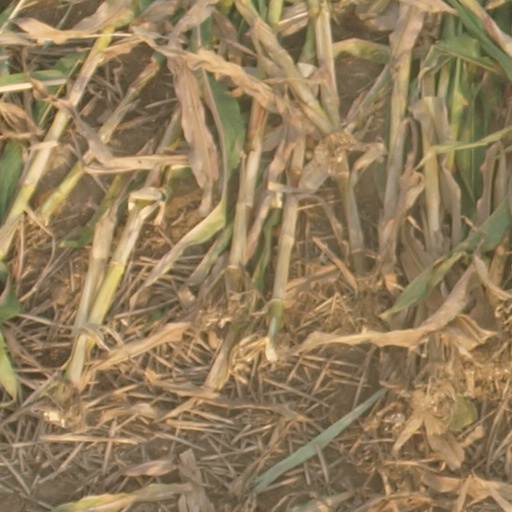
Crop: maize; corn